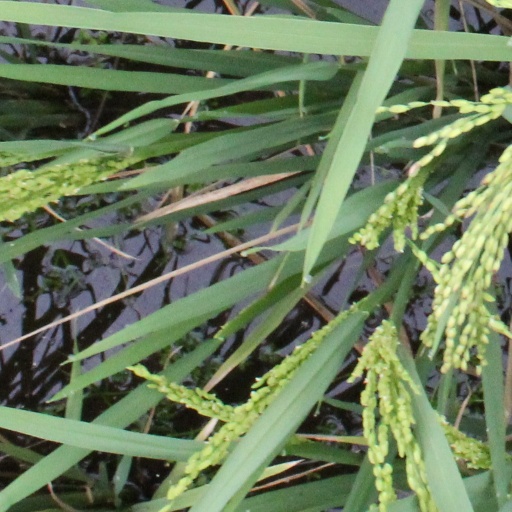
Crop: rice